Frank Thomas

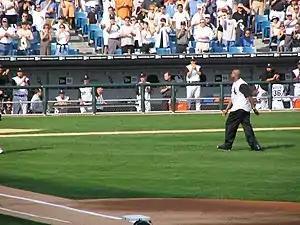
Frank Thomas throws out the ceremonial first pitch of the 2005 ALDS between the White Sox and Red Sox.

In 2005, manager Ozzie Guillén led the White Sox to a World Series victory, their first in 88 years. Thomas was not on the postseason roster of the Series-winning team due to injury, but the team honored his perennial contributions to the franchise during Game 1 of the Division Series against the Boston Red Sox. Thomas was chosen to throw out the ceremonial first pitch. "What a feeling," Thomas said. "Standing [ovation] all around the place. People really cheering me. I had tears in my eyes. To really know the fans cared that much about me—it was a great feeling. One of my proudest moments in the game." Though Thomas was not on the postseason roster, he did earn a World Series ring for his contributions during the season.